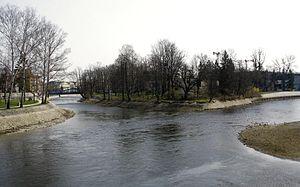
La Malše est une rivière d'Autriche et de Tchéquie, affluent de la Vltava à České Budějovice, donc sous-affluent de l'Elbe.